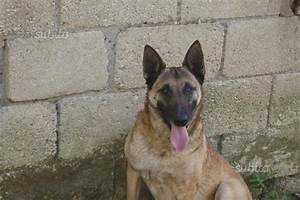
Label: dog